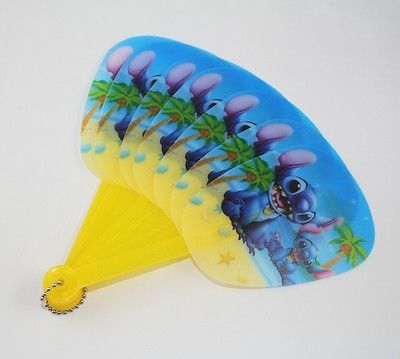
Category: fan